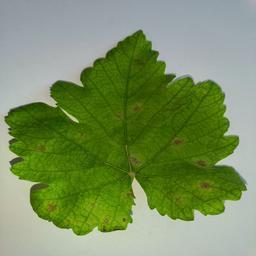
Label: Powdery Mildew